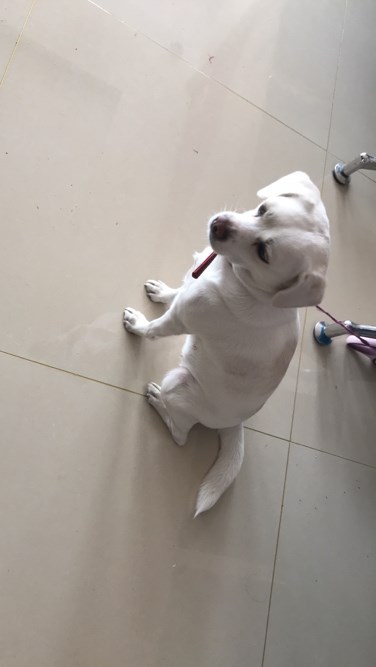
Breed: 3336-n000121-chinese_rural_dog